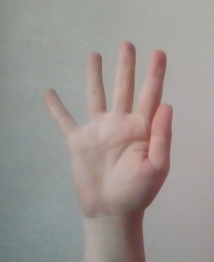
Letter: sheen